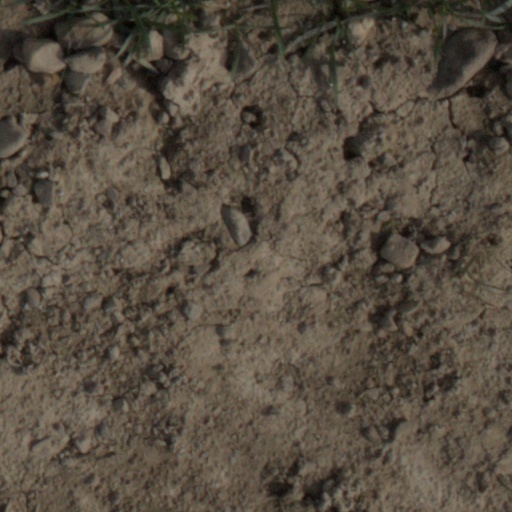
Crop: wheat